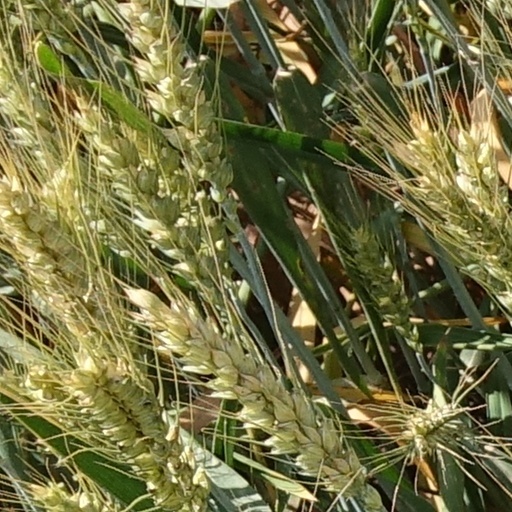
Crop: wheat